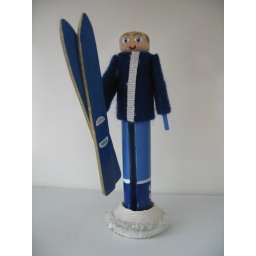
Available in male or female